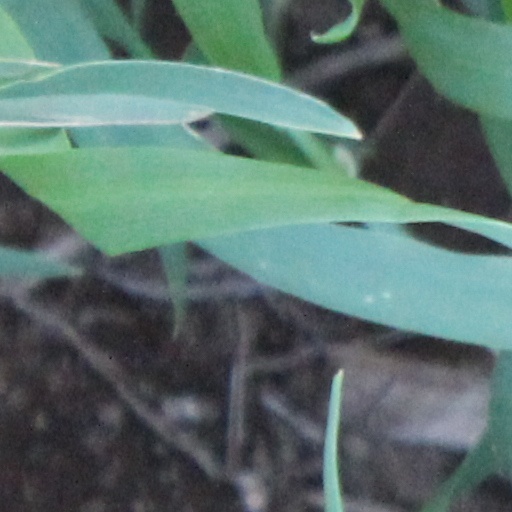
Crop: wheat